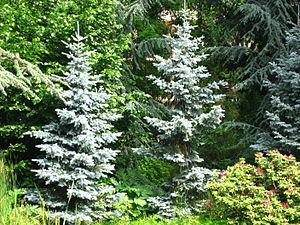
Le musée départemental Albert-Kahn est situé à Boulogne-Billancourt, dans le département des Hauts-de-Seine en France.